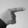
ASL letter: G